Little Bohemia (Omaha, Nebraska)

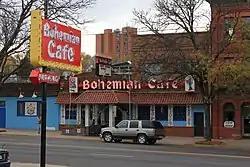
The Bohemian Cafe, South 13th Street

Early Czech immigrants from Austria-Hungary found work in Omaha's meatpacking industry, at the American Smelting and Refining Company lead smelter north of downtown, or at the Union Pacific shops. Institutions in the community included the Prague Hotel, built by Gottlieb Storz in 1898; Sokol Auditorium, built in 1926 by one of Omaha's four Czech Sokol movements, and St. Wenceslaus Church, a Czech Catholic Church. By 1919 the community also had a general store, grocery, dry goods store, a bakery, a shoemaker, saloon, milliner, and doctor.